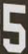
Number: 5